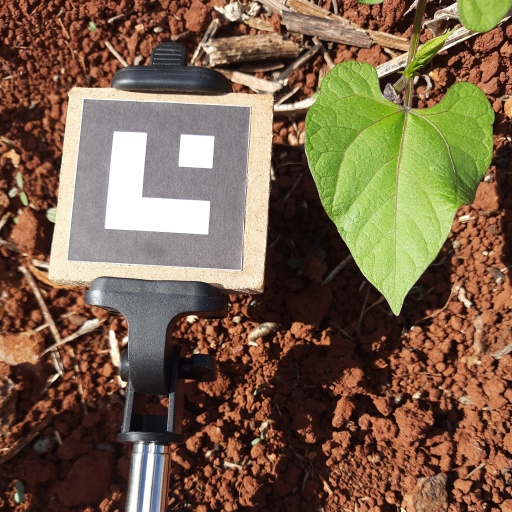
Observations: wavy surface, no eating holes, under sunlight